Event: Nepal Earthquake
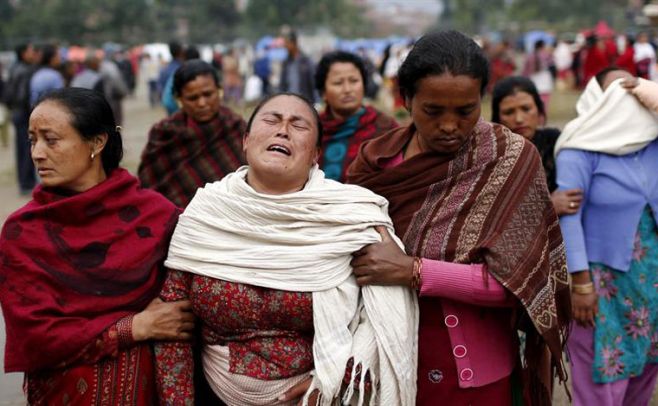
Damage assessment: damage